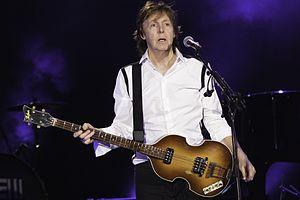
La cruauté envers un animal, ou maltraitance envers un animal, est le fait qu'un être humain fasse subir à un animal, qu'il soit sauvage, domestique, apprivoisé ou tenu en captivité, un acte visant à lui faire du mal, que ce soit sous forme active ou sous forme passive.